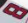
Number: 8